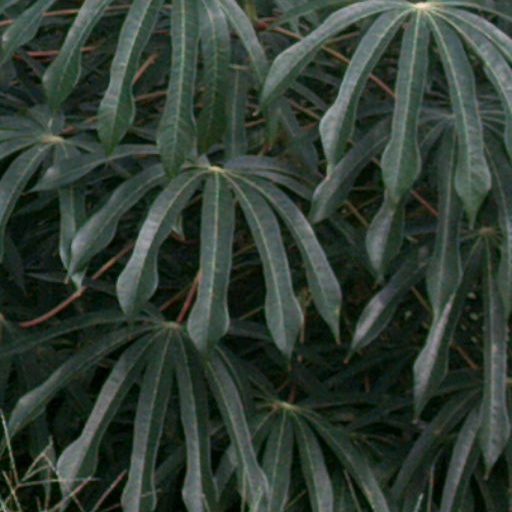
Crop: cassava